Stanisław Kulczyński

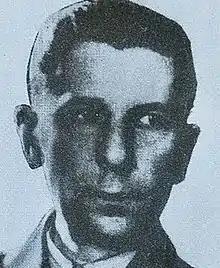
Stanisław Kulczyński

Son of Władysław Kulczyński the zoologist. Professor of Lwów University (in the Second Polish Republic, its rector from 1936). He resigned his position at the university in 1938 in protest of the institution of ghetto benches, writing to the Minister of Education that "if one destroys a power plant, it is dark at once, but if one destroys the Universities, it is dark fifty years hence." Member of the Polish Secret State, he took part in underground education in Poland during World War II. After the war, when Lwów was annexed by the Soviet Union, he moved to "Regained Territories" (Wrocław), where he became active in the Wrocław University and Wrocław Politechnic. He joined the Stronnictwo Demokratyczne party, was elected to Sejm and was a member of several governmental commissions. Stanislaw Kulczynski was deputy chairman of the Polish Council of State 1956–1969 and as such one of four acting chairmen of the Chairmen of the Council of State (head of state) from 7 to 12 August 1964.